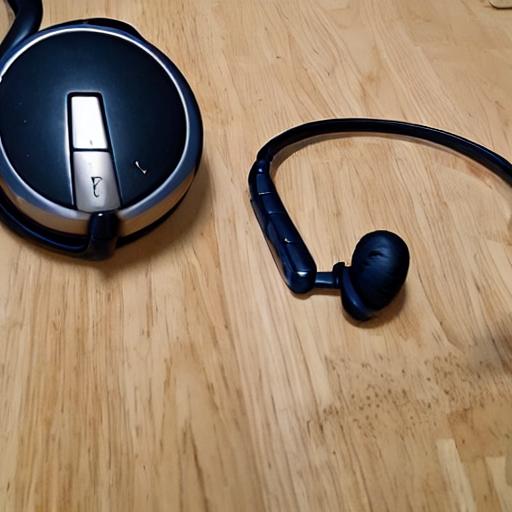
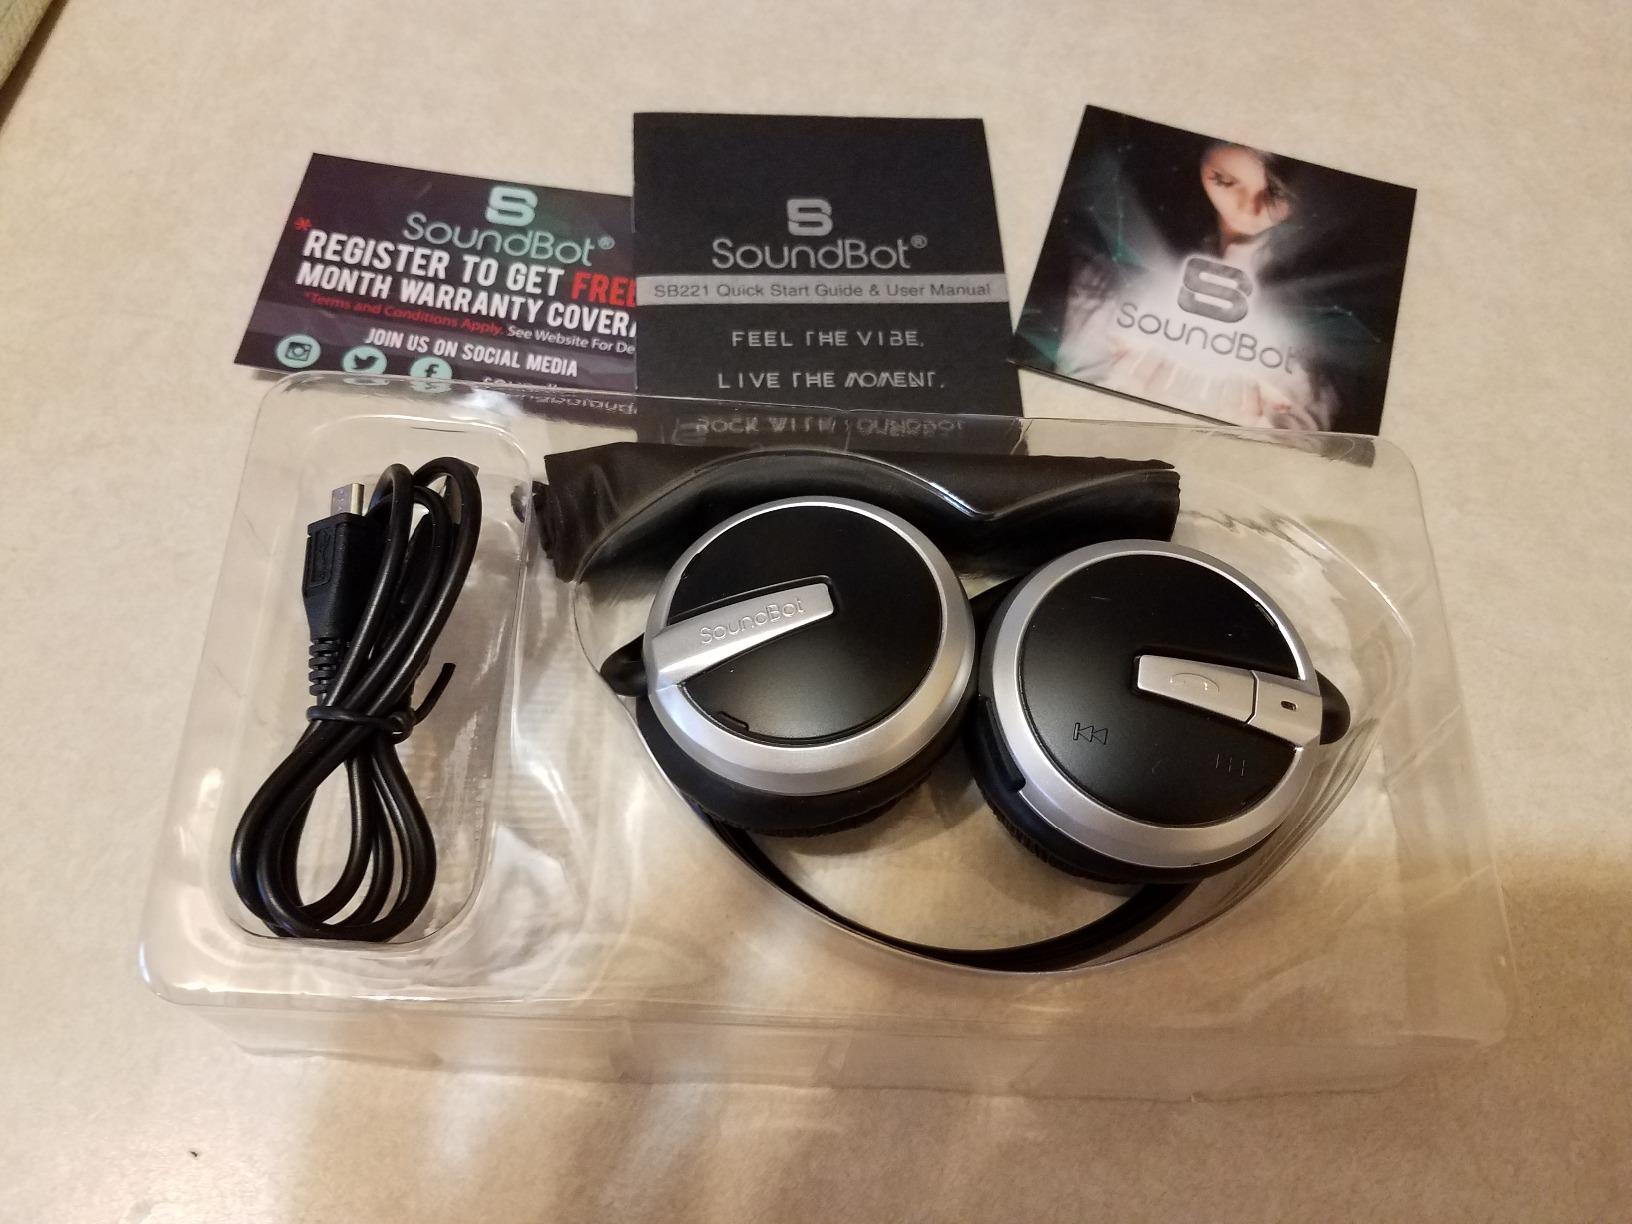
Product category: headphones
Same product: no